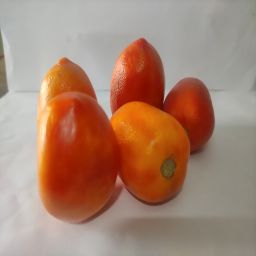
Crop: Tomato
Quality: Ripe